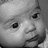
Emotion: neutral